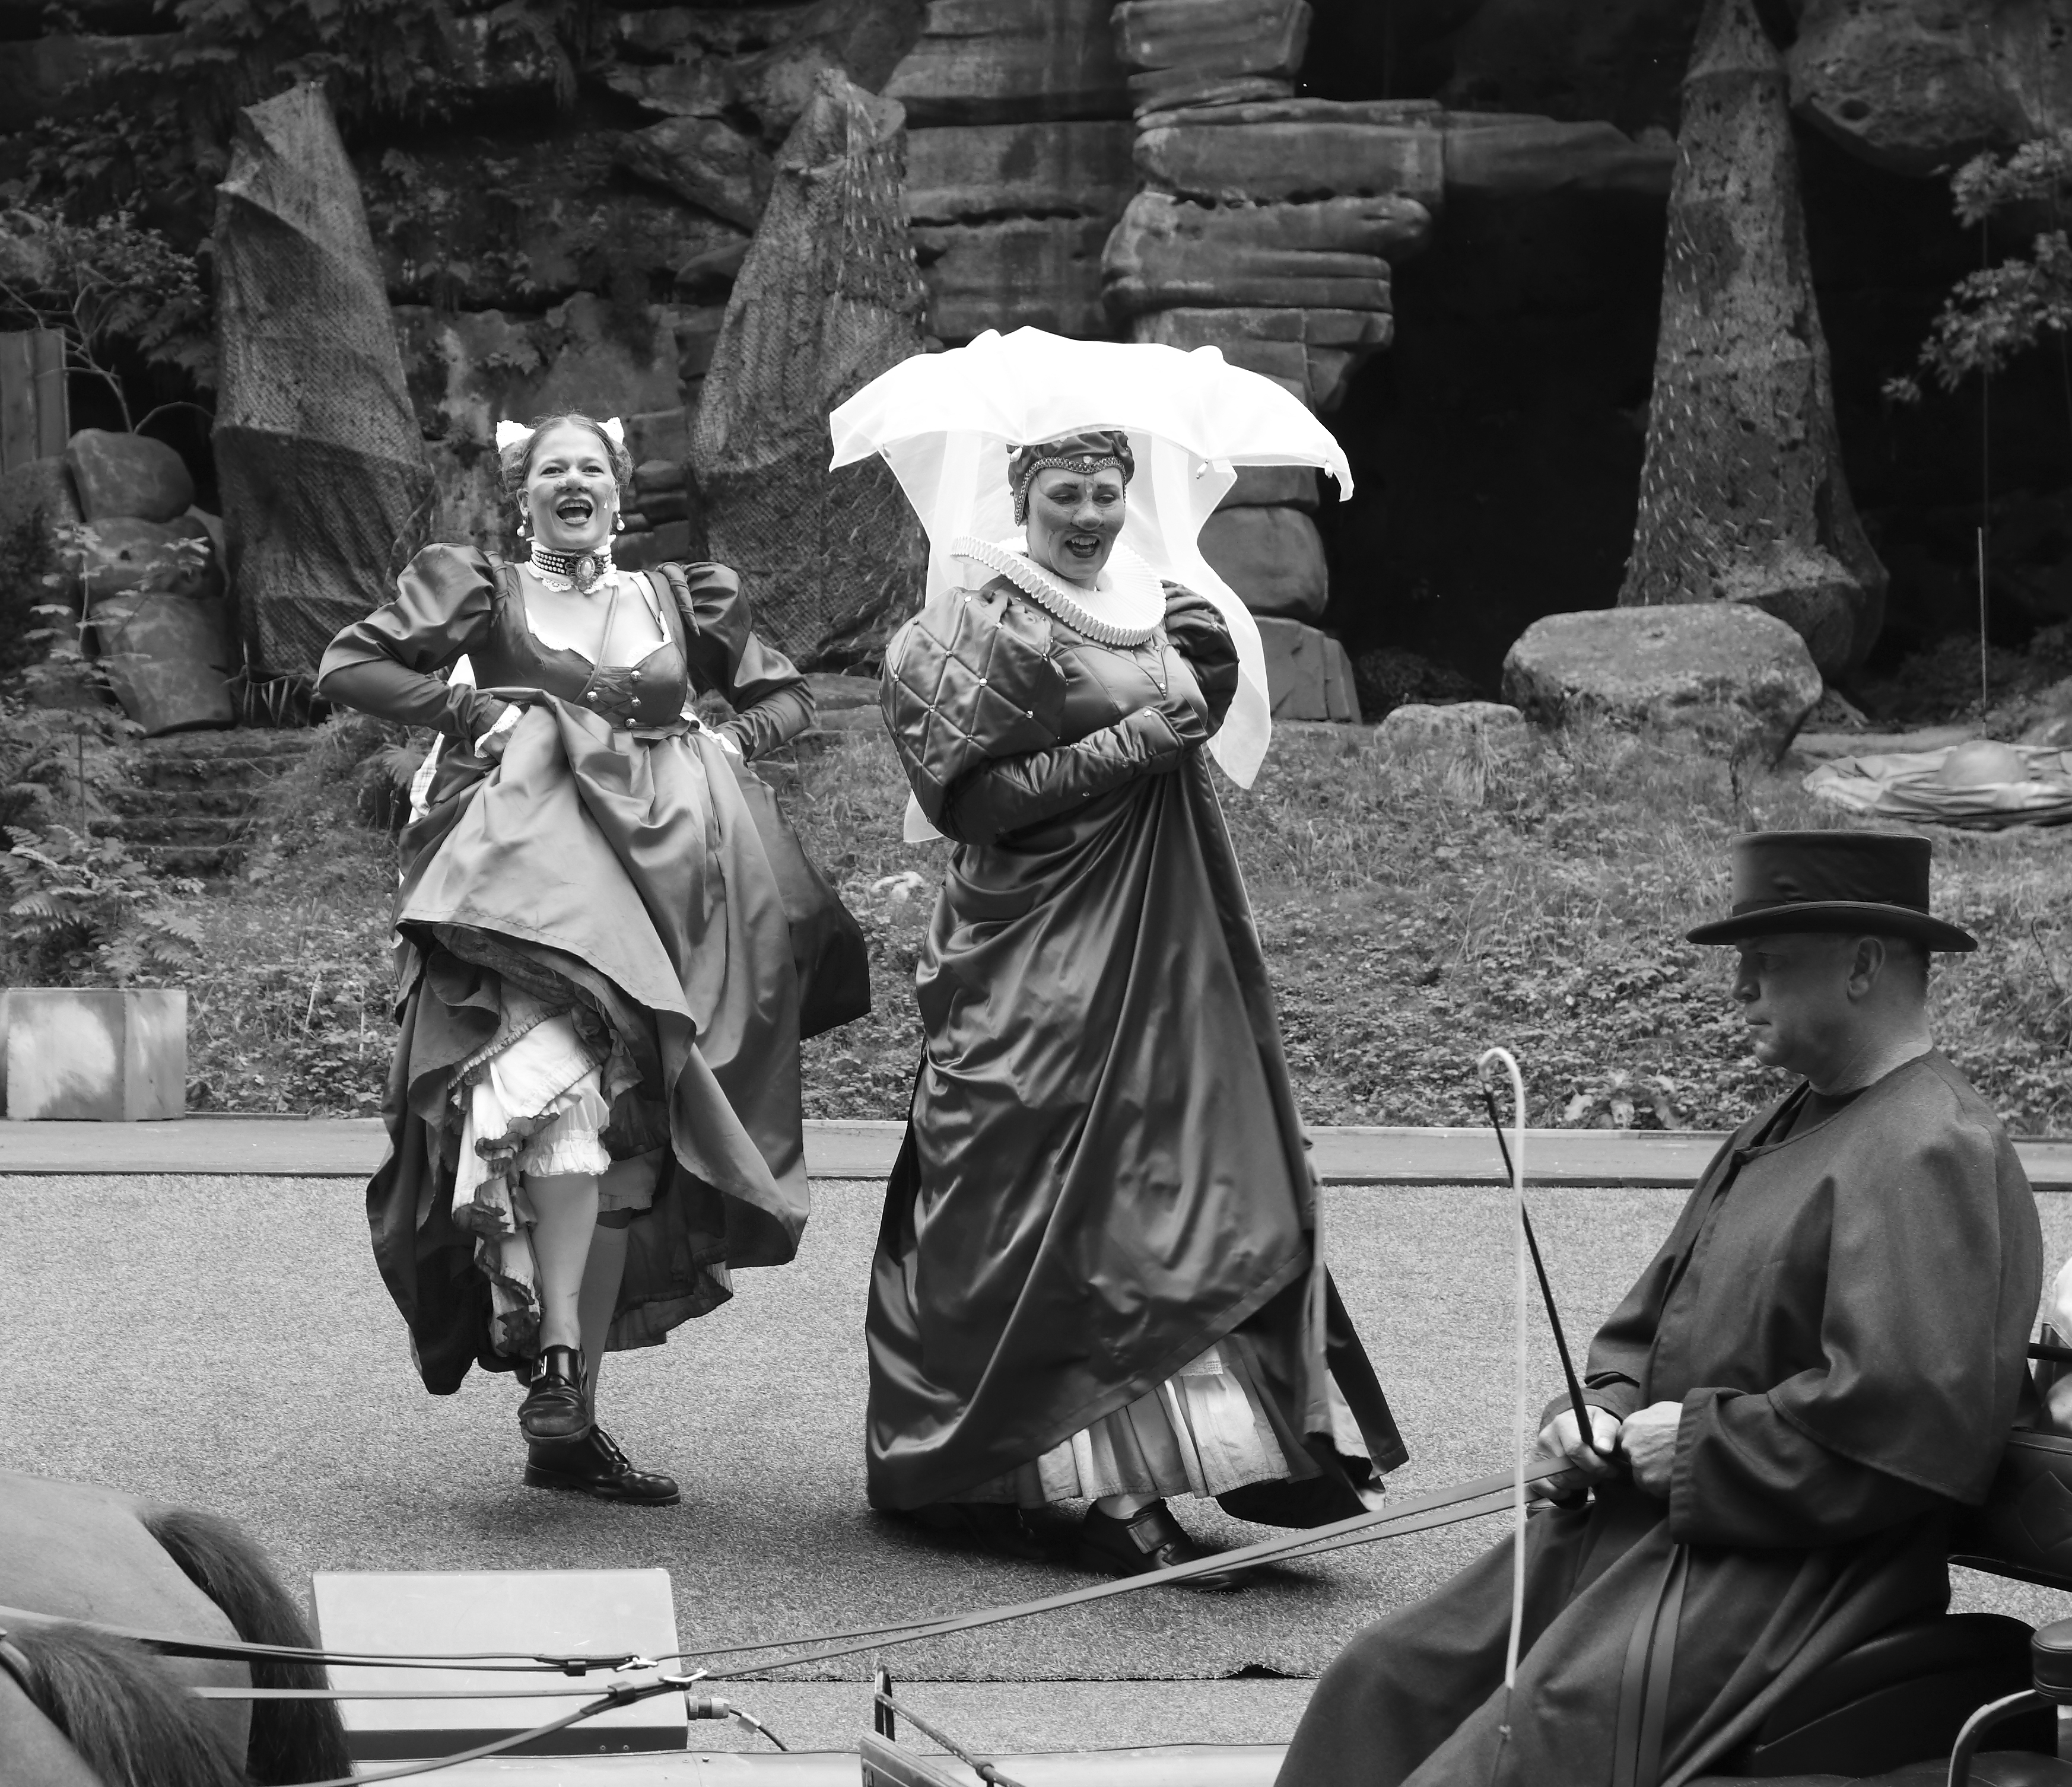
person, black and white, monument, statue, sitting, monochrome, bw, blackandwhite, blackwhite, stage, musical, germany, alemania, allemagne, sw, schwarzweiss, theater, history, schwarzweis, sachsen, saxonia, germania, schwarzweissfotografie, schwarzweisfotografie, rathen, kurortrathen, fairytale, actor, cinderella, openair, mrchen, bhne, schauspieler, freilichtbhne, openairtheater, freilichttheater, aschenputtel, aschenbrdel, dreinssefraschenbrdel, freilichtauffhrung, landesbhnensachsen, dreinssefraschenputtel, schauspielerin, monochrome photography, human positions